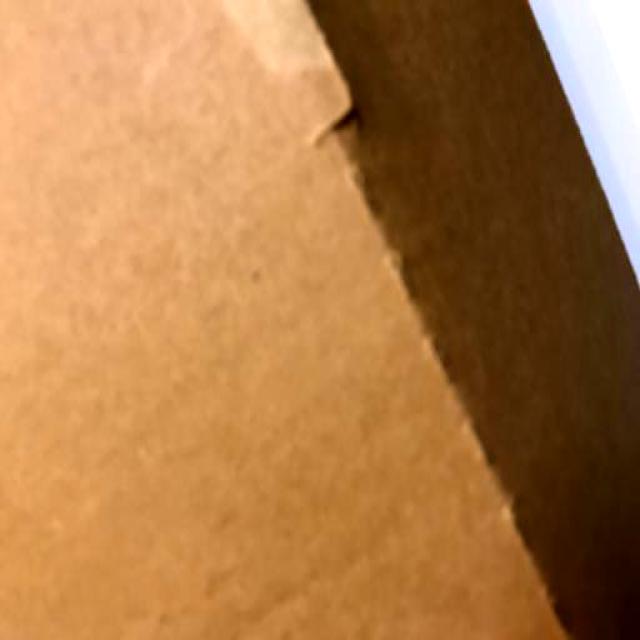
Label: Cardboard